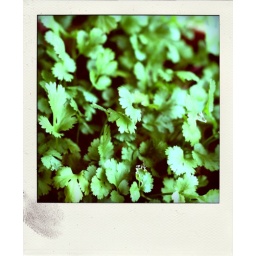
Corriender from my garden. I planted it in a pot and it's sitting on my outside table.